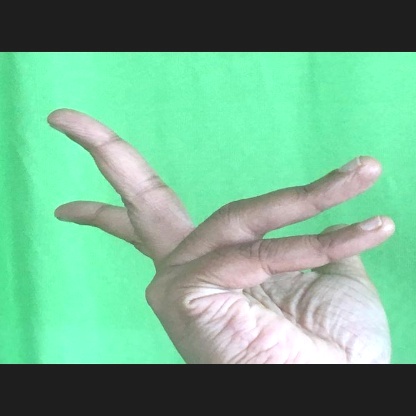
Mudra: Alapadmam